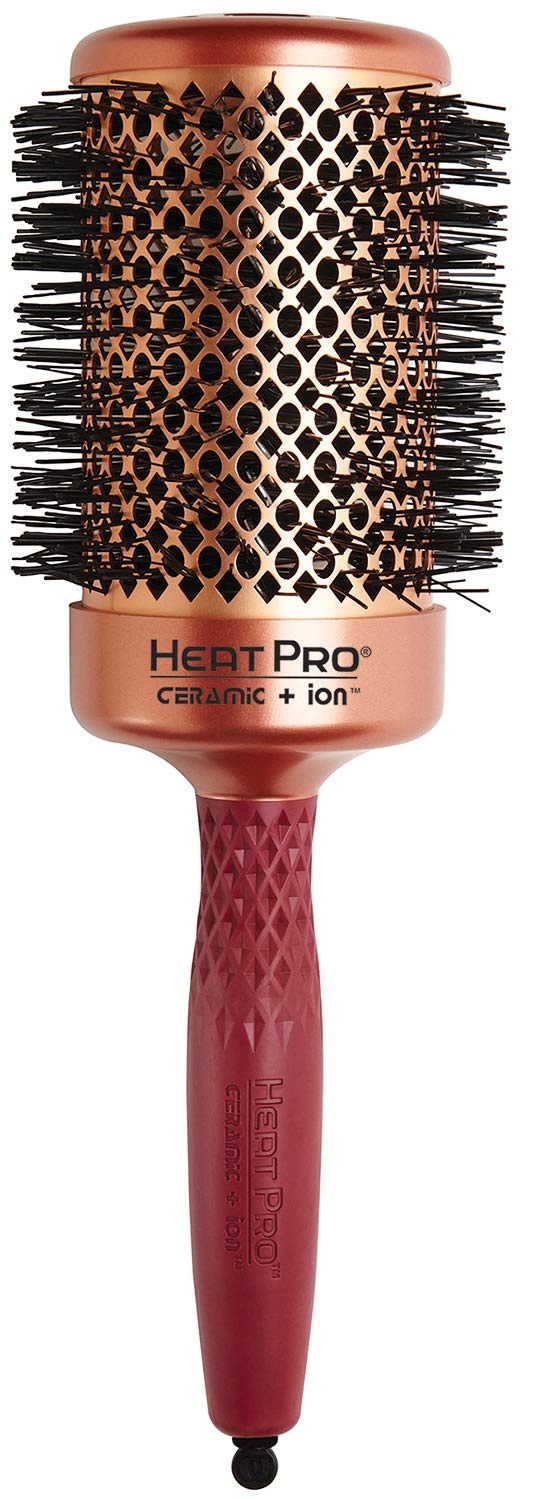
Olivia Garden Heat Pro Round Thermal Hair Brush, Hp-62, 2 3/4''
Product Descriptionfrom The Leader In Hairbrushes, Comes The Unique Patented Design: Made Of High-Grade Polycarbonate Materials. Heat & Chemical Resistant. Ringless Assembly Eliminates Snags & Hair Pulling. Ultra Lightweight & Perfectly Balanced. Patented Design For Smooth Rotation And Anti-Slip Grip. Ergonomic Shape For Relaxed Hand & Stress-Free Wrist. Comfortable Latex-Free High Quality Handle. Retractable Sectioning Pick. Barrel Heats Up Twice As Fast & Retains Heat Much Longer. Advanced Thermal Reflection For A Gentler Heat. Ultra-Fast Drying Without Heat Damage. Create Superior & Longer-Lasting Hairstyles. Unique Hole Pattern. Greater Airflow. Less Drying Time & Faster Styling. Unmatched Heat Resistance Up To 550F (290C). Soft-Tip Bristles. The Tips Of The Bristles Are Polished & Rounded To Be Gentle On Hair & Scalp. The Tourmaline Ionic Technology Enhances Cuticle Hydration, Eliminates Frizz & Flyaways Which Makes Your Hair Healthier & Shinier. Anti-Static Bristles.The Story Of Olivia Gardenolivia Garden Manufactures High End Professional Styling Tools For Salon & Home Use. We Focus On Quality, Innovation, Ergonomics & Styling Performance. Style Your Hair Better, Faster,More Comfortably With Longer Lasting Resultsset Contains:1 X Olivia Garden Heat Pro Ceramic Plus Ion Round Thermal Brush, Size 62 Mm
Brand: Olivia Garden
Category: Health & Beauty > Personal Care > Hair Care > Hair Styling Tools > Combs & Brushes > Round Hairbrushes